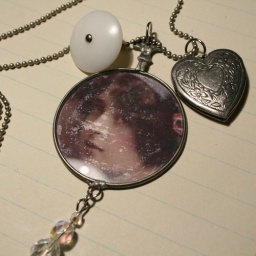
Vintage image under optometrist lens, silver locket (opens- is empty), old milk glass button, silver tone ball chain, 18&amp;quot; long